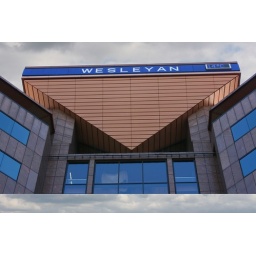
Wesleyan and General Assurance building by Peter Hing and Jones 1988-91 .with its pyramid roof and artificial pink granite facing